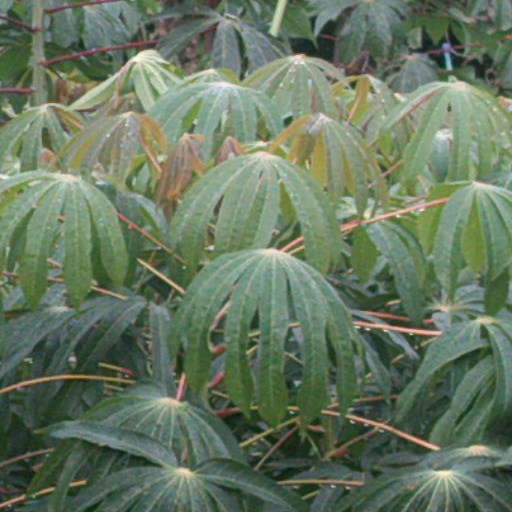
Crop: cassava